Mother's Choice (Hong Kong)

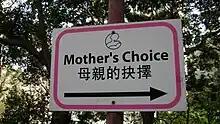
Sign showing directions to Mother's Choice's Kennedy Road office

Mother's Choice is a local charity serving children without families and pregnant teenagers in Hong Kong. Mother's Choice was founded in 1987 by a small group of people wanting to help Hong Kong's single teenagers and their family members dealing with crisis pregnancy.